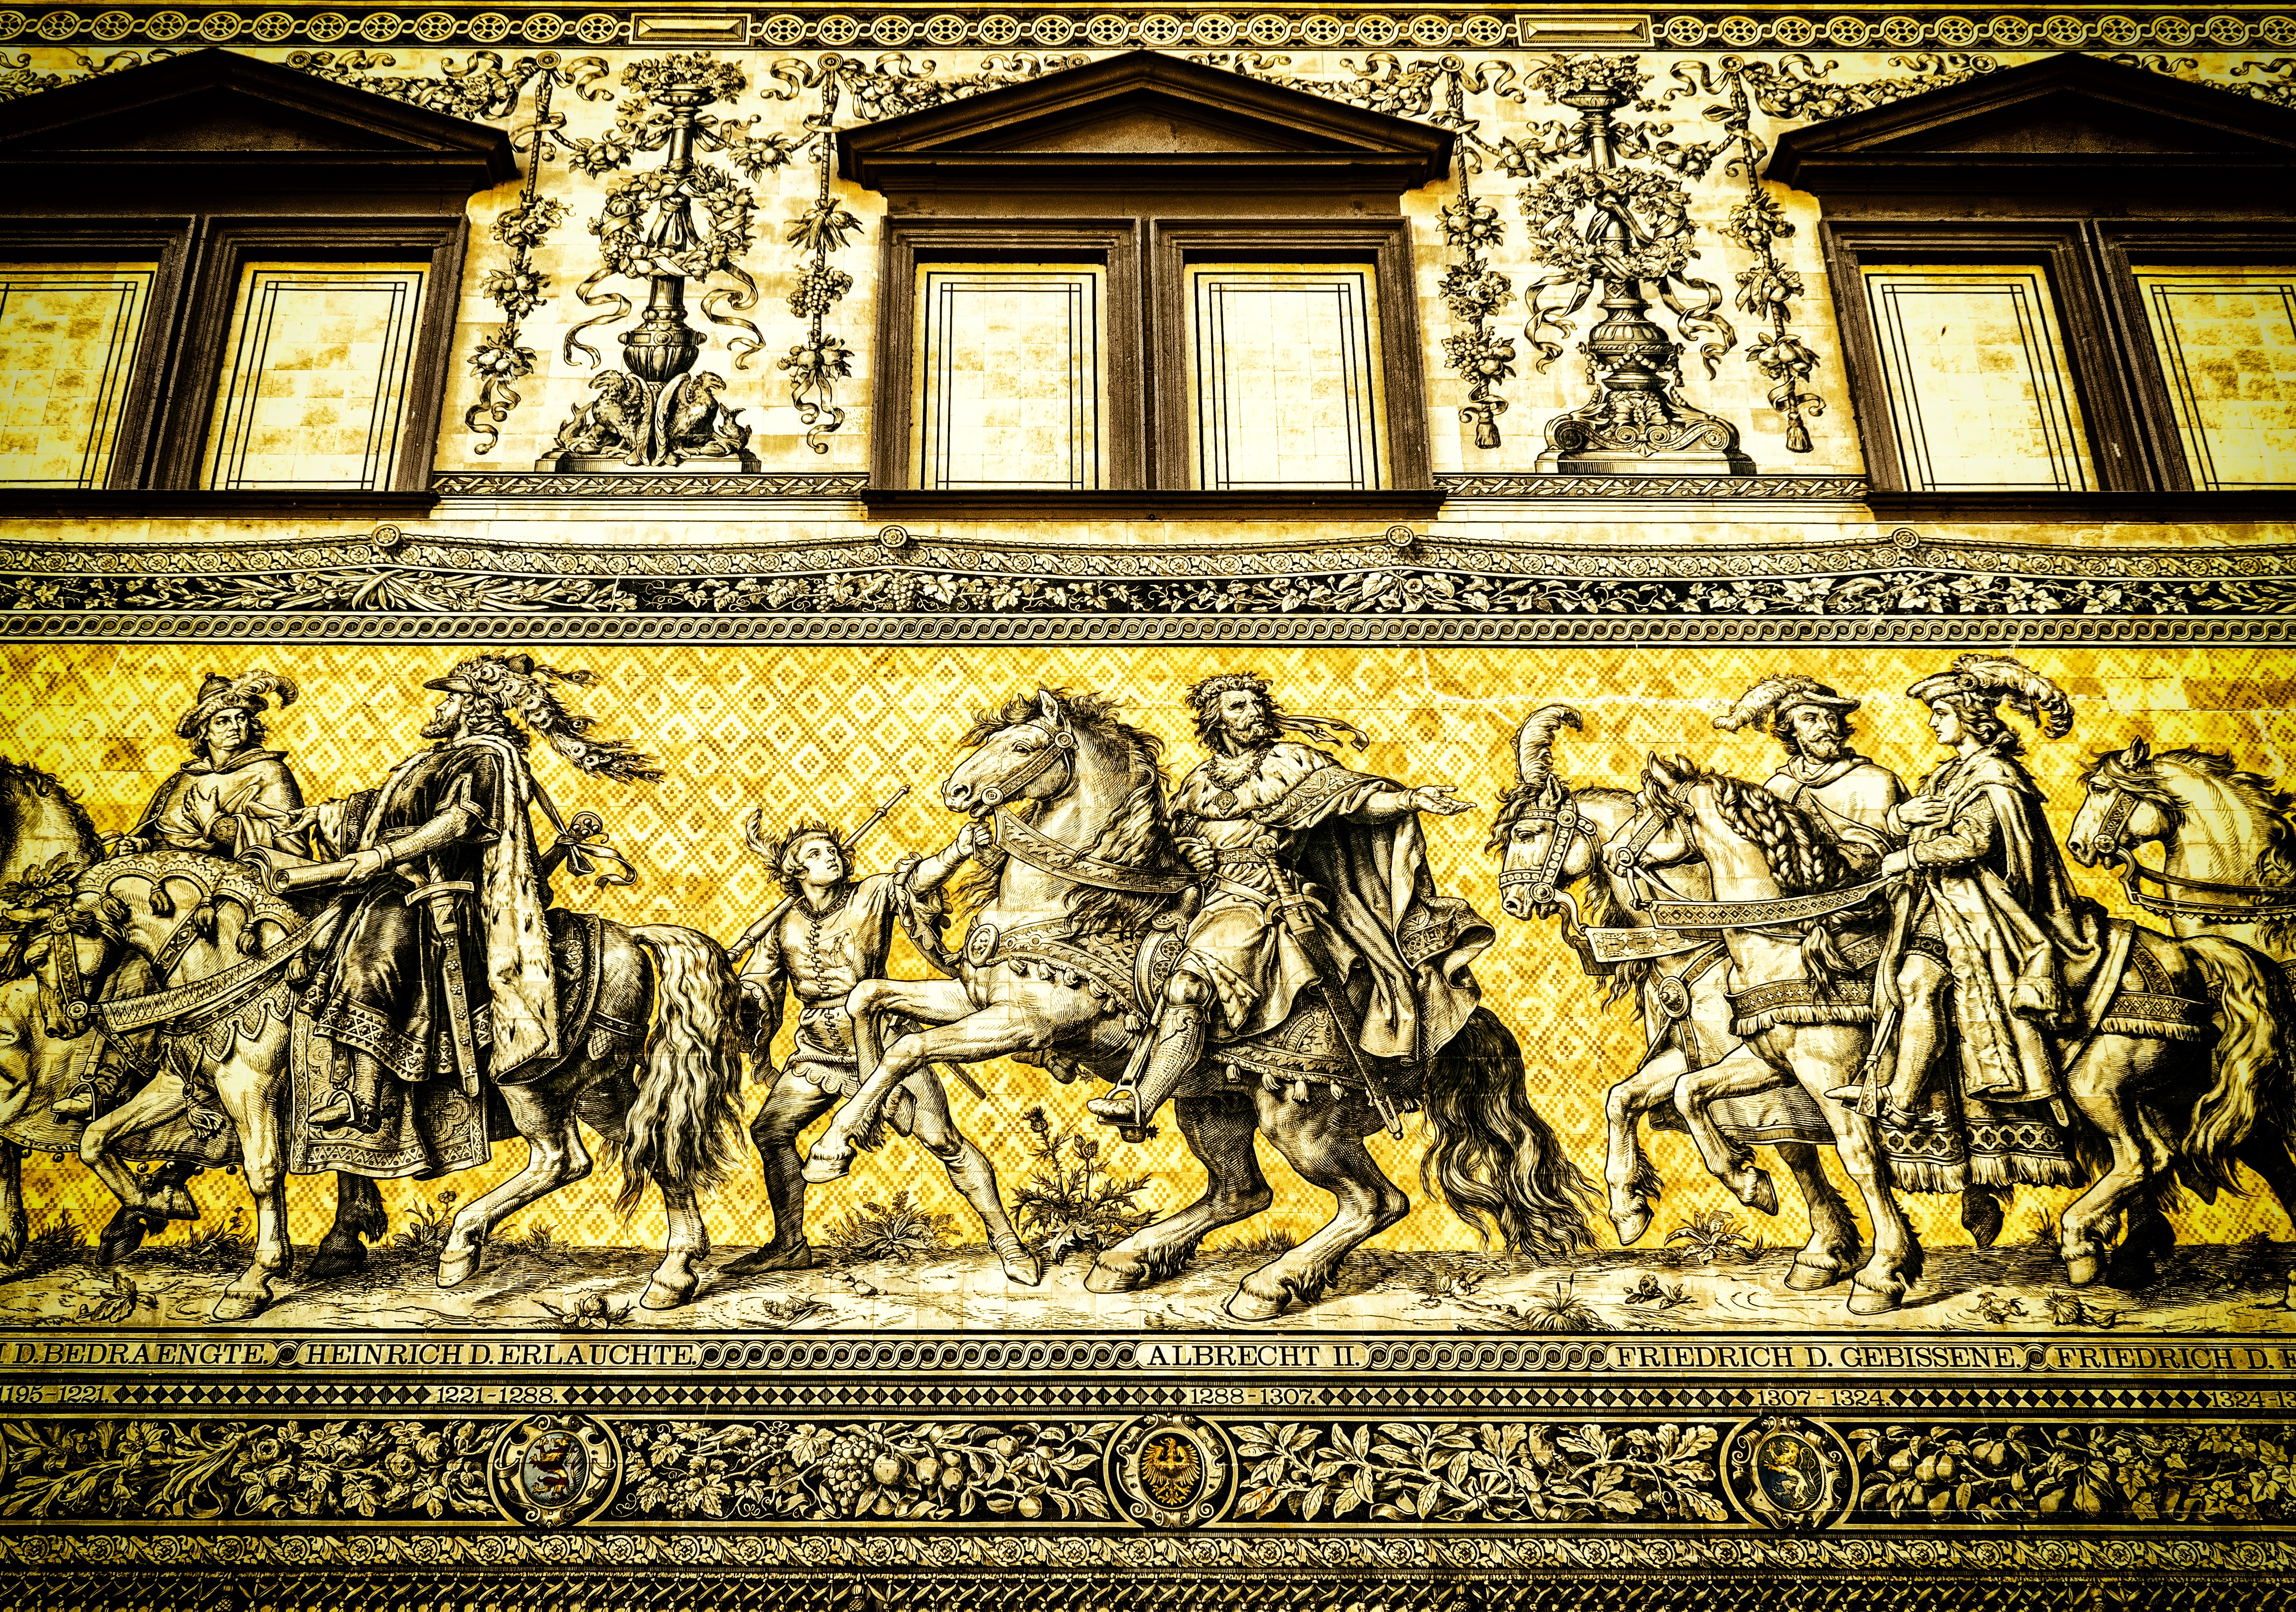
architecture, animal, horse, landmark, artwork, places of interest, old town, art, king, tiles, gallery, history, image, saxony, dresden, mythology, reiter, prince, section, suspect, princes, ancient history, meissen porcelain